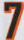
Number: 7